Random search

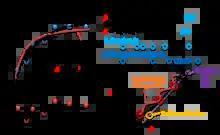
Scheme of random search using a non-linear regression problem as an example. The goal is to minimize the value of the penalty function. The right bottom shows a few example methods: 1. Non-structured random search, 2. structured random search, 3. Gauss-Newton algorithm, and 4. Levenberg-Marquardt algorithm. 1,2 do not need to know the gradient and 3,4 have to calculate the gradient and usually minimize on both A and k parameters at the same time (scheme only shows the k dimension).

Truly random search is purely by luck and varies from very costive to very lucky, but the structured random search is strategic. A number of RS variants have been introduced in the literature with structured sampling in the searching space: